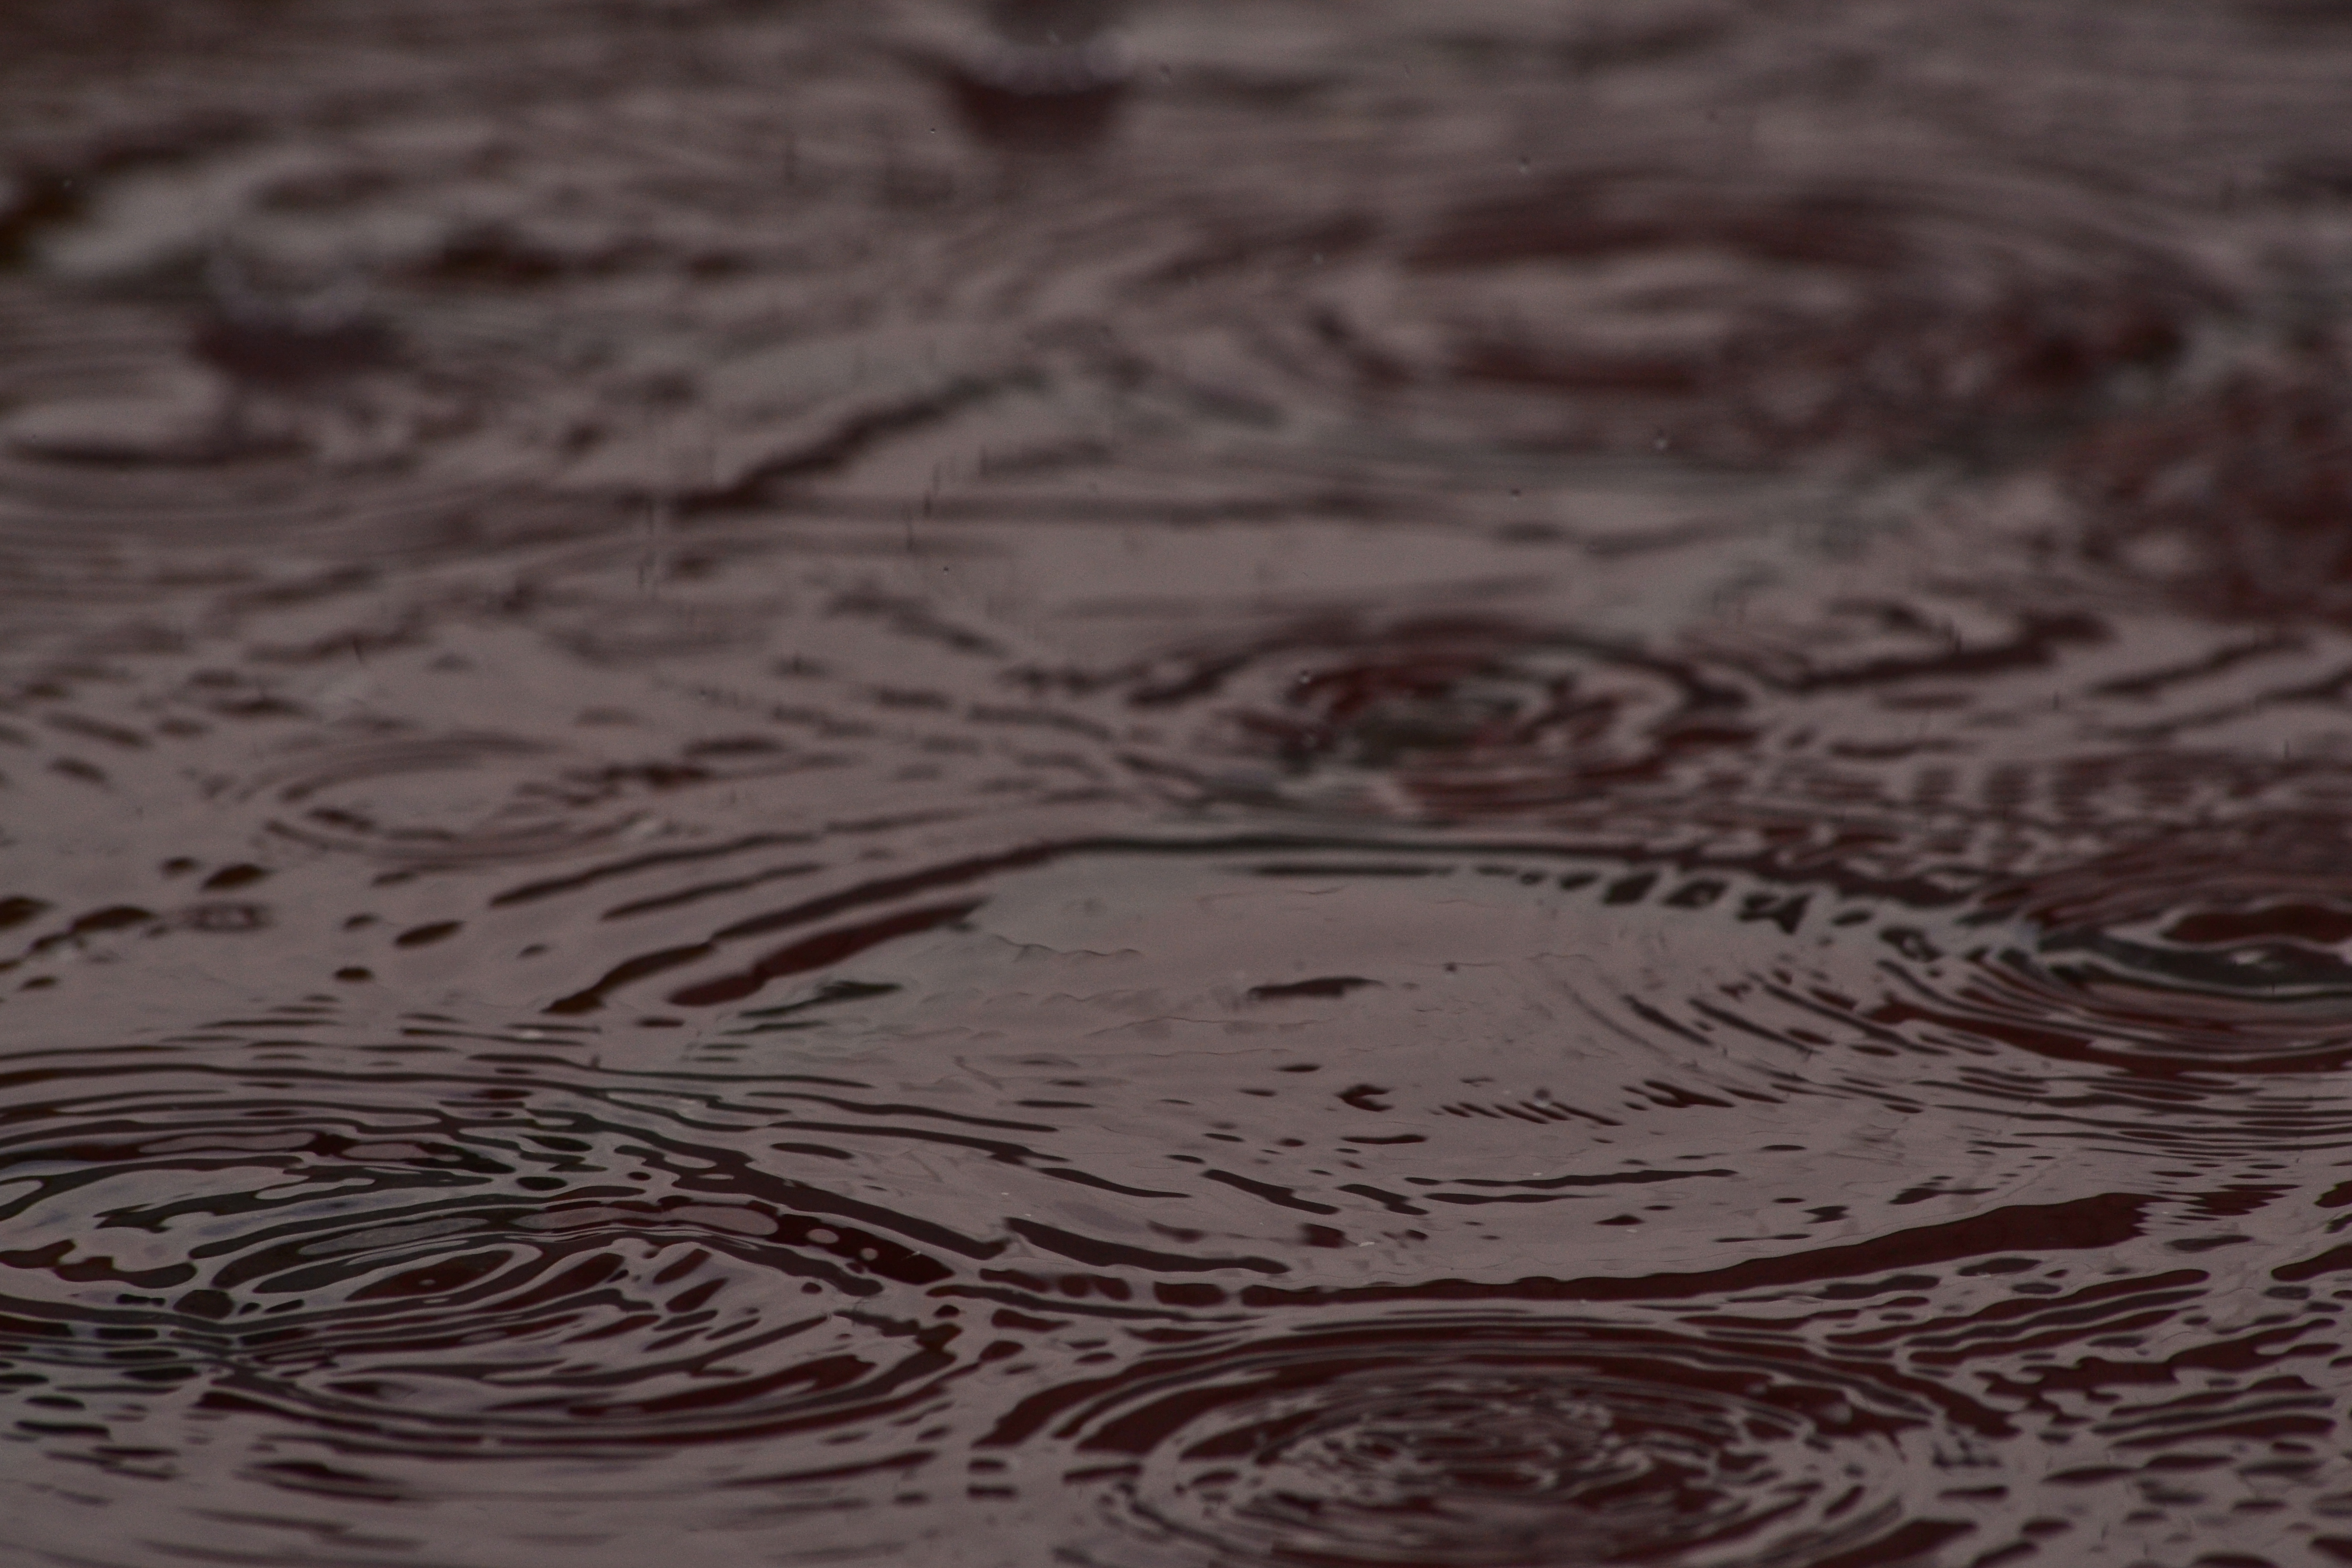
ripple, rain, water, reflection, water resources, black and white